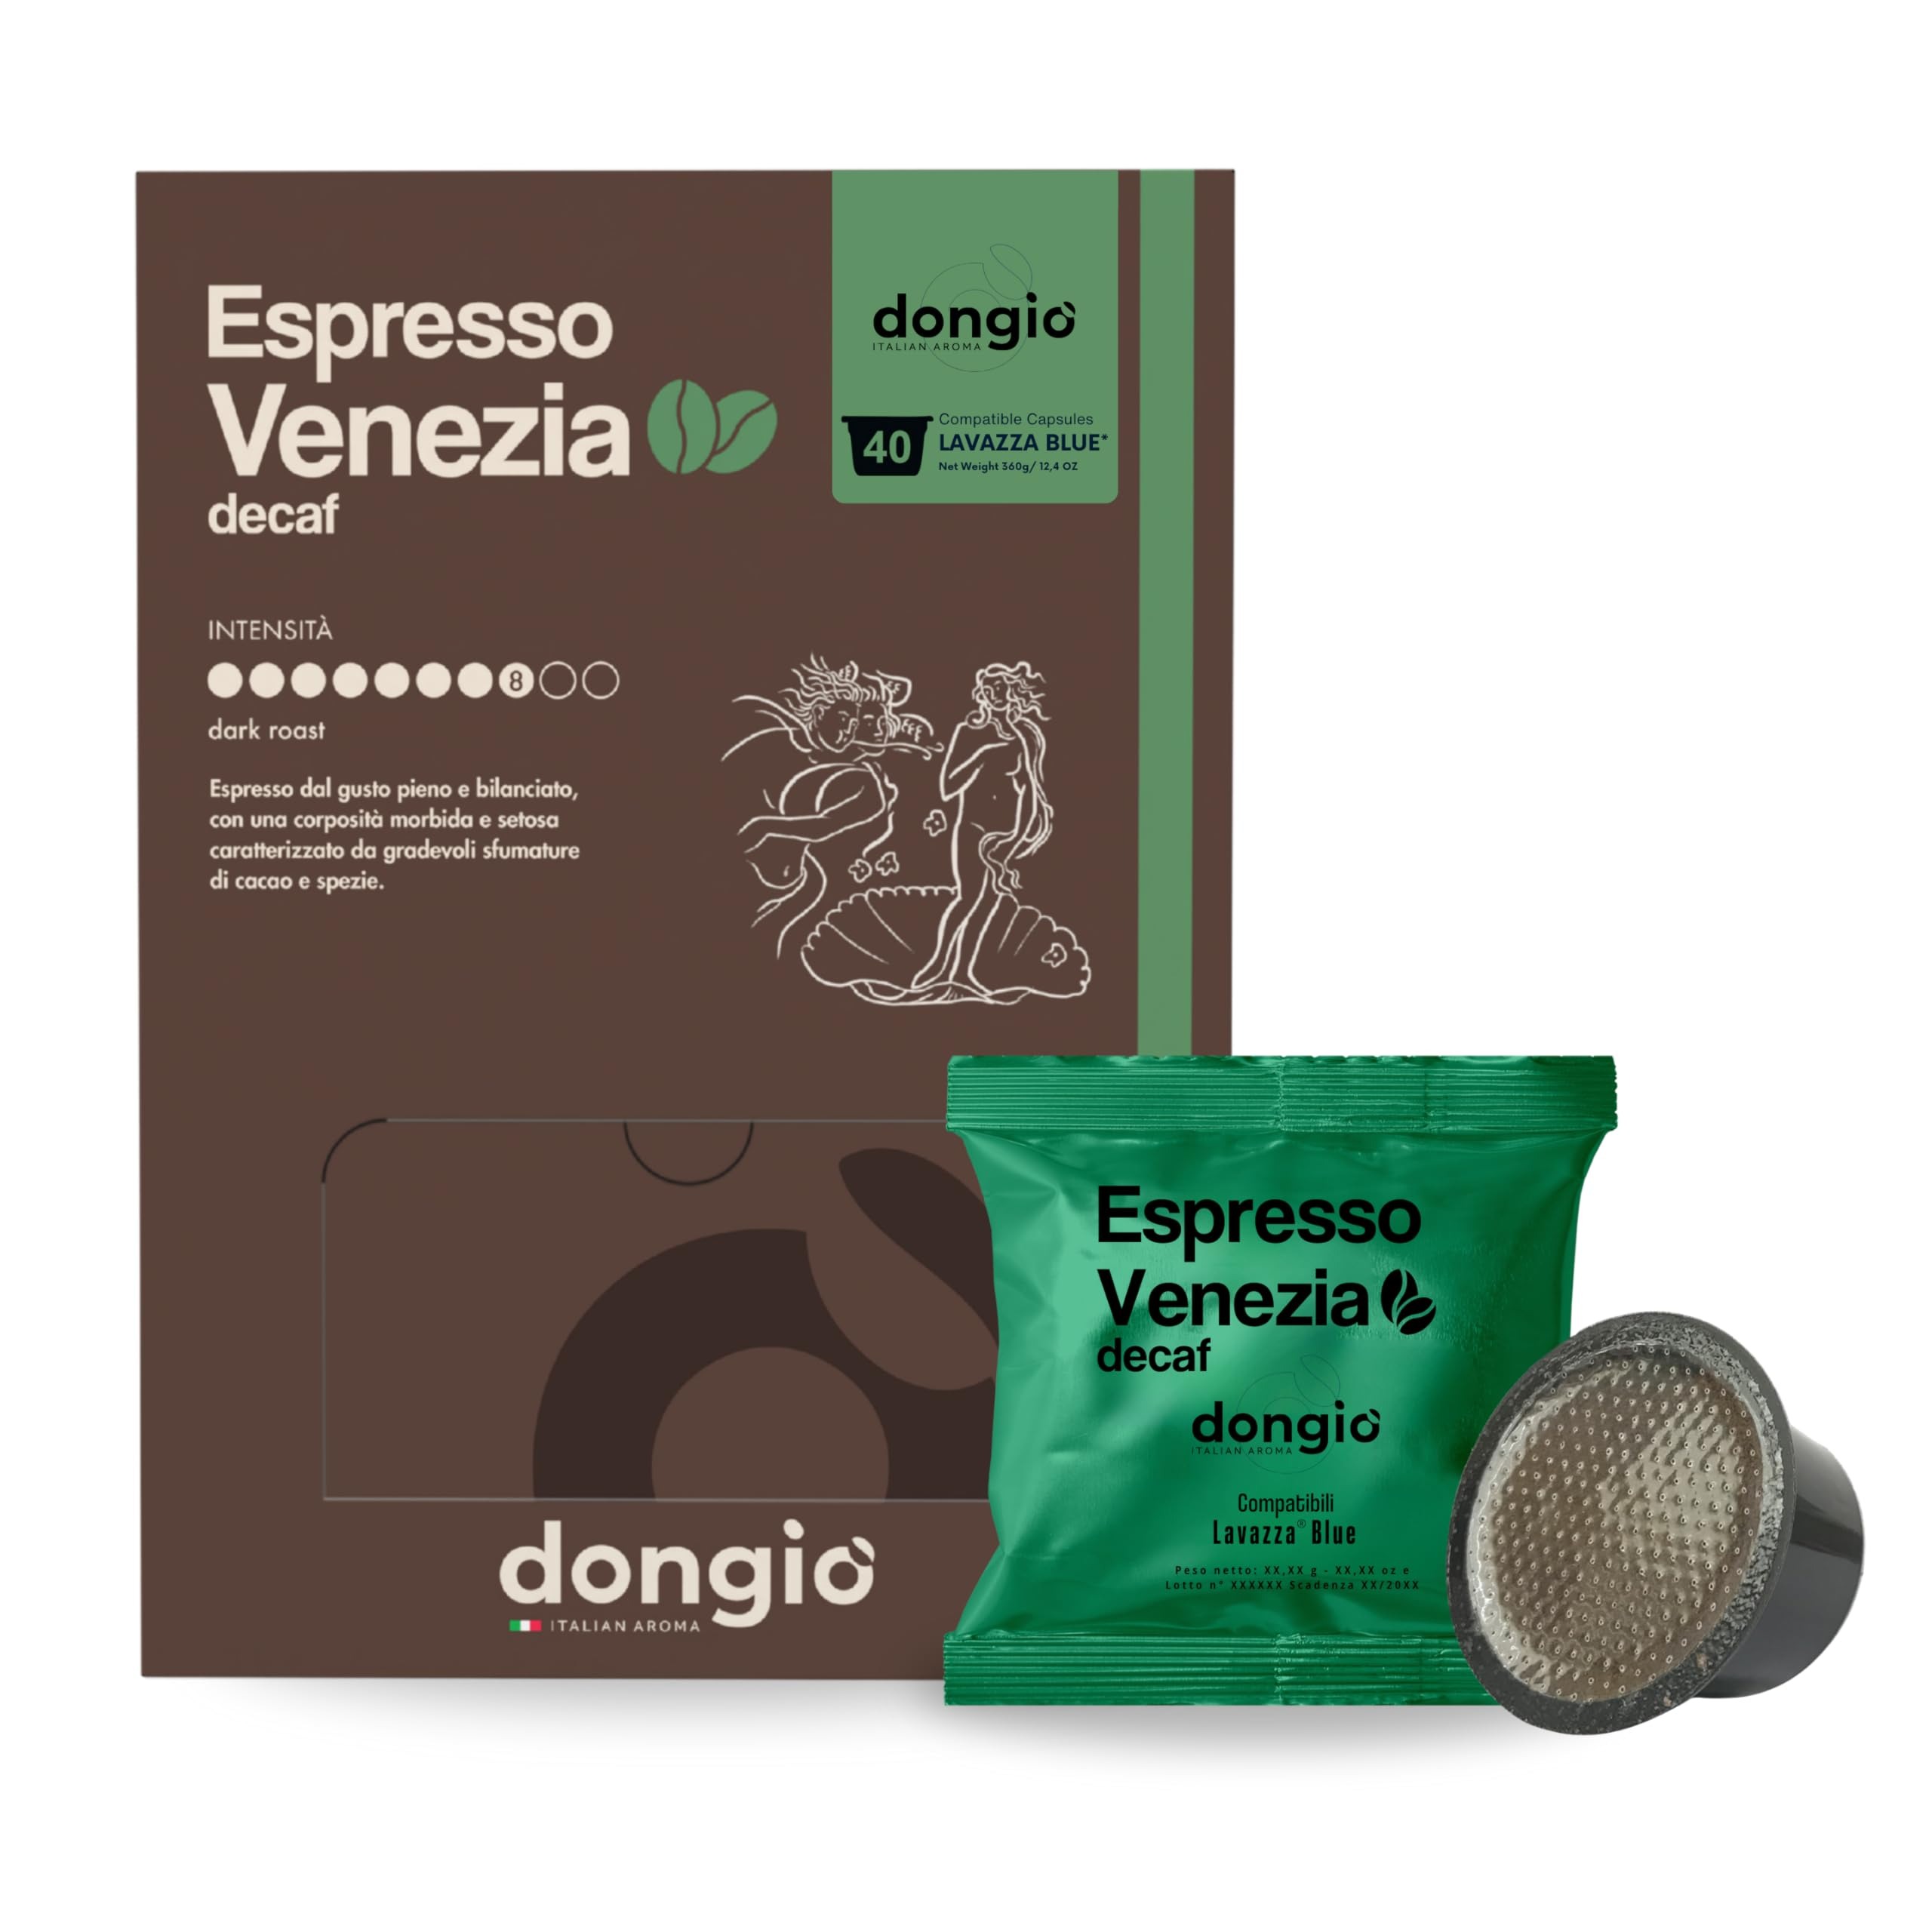
Item Name: Dongiò Caffè - 40 Capsules Compatible with Lavazza BLUE – Espresso Venezia Decaf – Medium-Dark Roast (Intensity 8/10) – Naturally Decaffeinated – Smooth Texture & Notes of Cocoa & Spices – Roasted in Italy
Bullet Point 1: The Espresso Venezia Decaf pack contains 40 single-serve capsules, designed for Lavazza “BLUE” compatible machines. Crafted for those who seek an authentic Italian espresso experience without caffeine, these pods deliver a rich, full-bodied coffee with a perfectly balanced extraction.
Bullet Point 2: Espresso Venezia Decaf is characterized by its harmonious and velvety texture. This medium-dark roast (Intensity 8/10) reveals elegant notes of cocoa and subtle spices, offering a lingering and refined espresso experience.
Bullet Point 3: Designed for optimal extraction, these capsules ensure a dense crema, smooth body, and rich aroma, whether brewed as a Ristretto (0.85 oz / 25 ml) or Espresso (1.35 oz / 40 ml), delivering a consistently perfect cup.
Bullet Point 4: Roasted and blended entirely in Italy, Espresso Venezia Decaf is free from preservatives, added sugars, and artificial flavors, preserving the true essence of Italian coffee craftsmanship.
Bullet Point 5: HALAL and KOSHER certified, these capsules meet the highest purity standards. Fully compatible with a wide range of Lavazza “BLUE” machines, including Lavazza LB 2317, LB 2301, LB 4700, LB 800, LB 1000, LB Classy Compact, and LB Classy Milk.
Bullet Point 6: Packaging Update: Due to existing inventory in Amazon warehouses, some units may arrive in the previous packaging design. Rest assured, the coffee blend and quality remain consistently exceptional, maintaining the authentic Italian espresso experience.
Product Description: Enjoy the refined and full-bodied essence of Dongiò Caffè Espresso Venezia Decaf, a blend designed for those who desire a rich and aromatic espresso experience—without the caffeine. This medium-dark roast (Intensity 8/10) offers a harmonious balance, featuring deep cocoa and subtle spiced notes, resulting in a smooth, velvety texture with a long-lasting finish. Each pack contains 40 single-serve capsules, meticulously designed for Lavazza “BLUE” compatible machines. Engineered for optimal extraction, these capsules ensure a dense crema, balanced flavor, and an elegant aroma, whether brewed as a Ristretto (0.85 oz / 25 ml) or Espresso (1.35 oz / 40 ml). Produced entirely in Italy, this premium blend is free from preservatives, added sugars, and artificial flavors, preserving the authentic artistry of Italian coffee roasting. Designed for seamless compatibility, these capsules work flawlessly with Lavazza LB 2317, LB 2301, LB 4700, LB 800, LB 1000, LB Classy Compact, and LB Classy Milk machines. Certified HALAL and KOSHER, Espresso Venezia Decaf meets the highest standards of purity and quality, making it the ideal choice for those seeking an authentic Italian decaf espresso. Discover the excellence of Dongiò Caffè Espresso Venezia Decaf where tradition and smooth flavor come together in every cup.
Value: 40.0
Unit: Count

Price: 21.99